Heatsetting

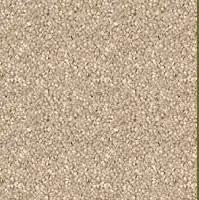
"Pinpoint tip definition" after Heatsetting

Usually, when yarn is cut, the ends fray similar to the way the ends of a braid or rope would fray when they are cut and a kind of a brush forms. This fraying must be avoided in cut-pile carpets by all means. A cut pile carpet with frayed yarn ends would have a poor appearance, a shorter life cycle and ergonomic disadvantages for the "walker" as scientific research has proven. The carpet is less elastic and doesn't absorb the steps of the user as well as a heat set carpet would. A carpet manufactured from heat set yarn is more attractive, durable and comfortable for the user. The added value of heatset carpet is significant. Normally a heat set carpet can be identified by its grainy structure, which is called "pinpoint tip definition" in the industry. The appearance of the cut pile ends is similar to pin points.